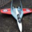
Label: airplane